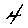
Label: 4